Jessica Kirson

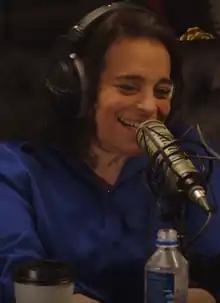
Kirson in 2022

Jessica Kirson (born November 14, 1969) is an American stand-up comedian, actress, and producer. Kirson is known for performing regularly at comedy venues in New York City, including Gotham Comedy Club, Laugh Factory, Caroline's, and the Improv.